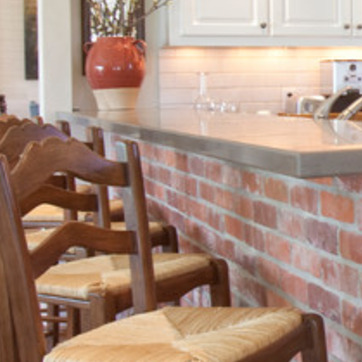
Material: brick